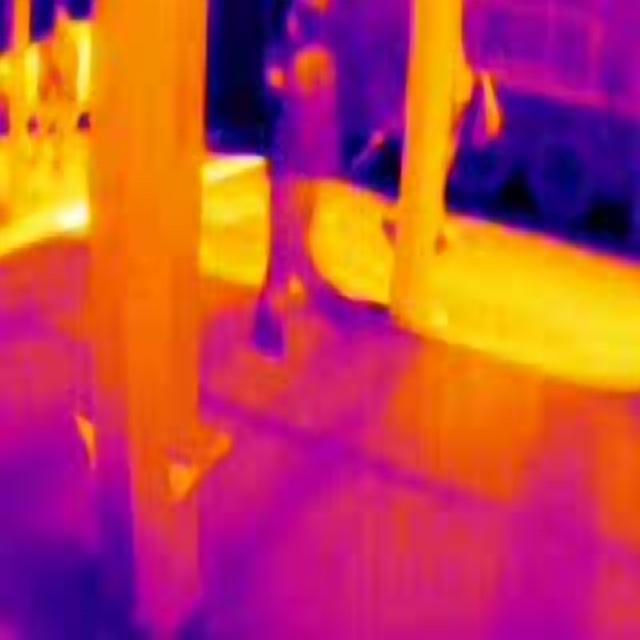
Detected objects:
label: person
label: person